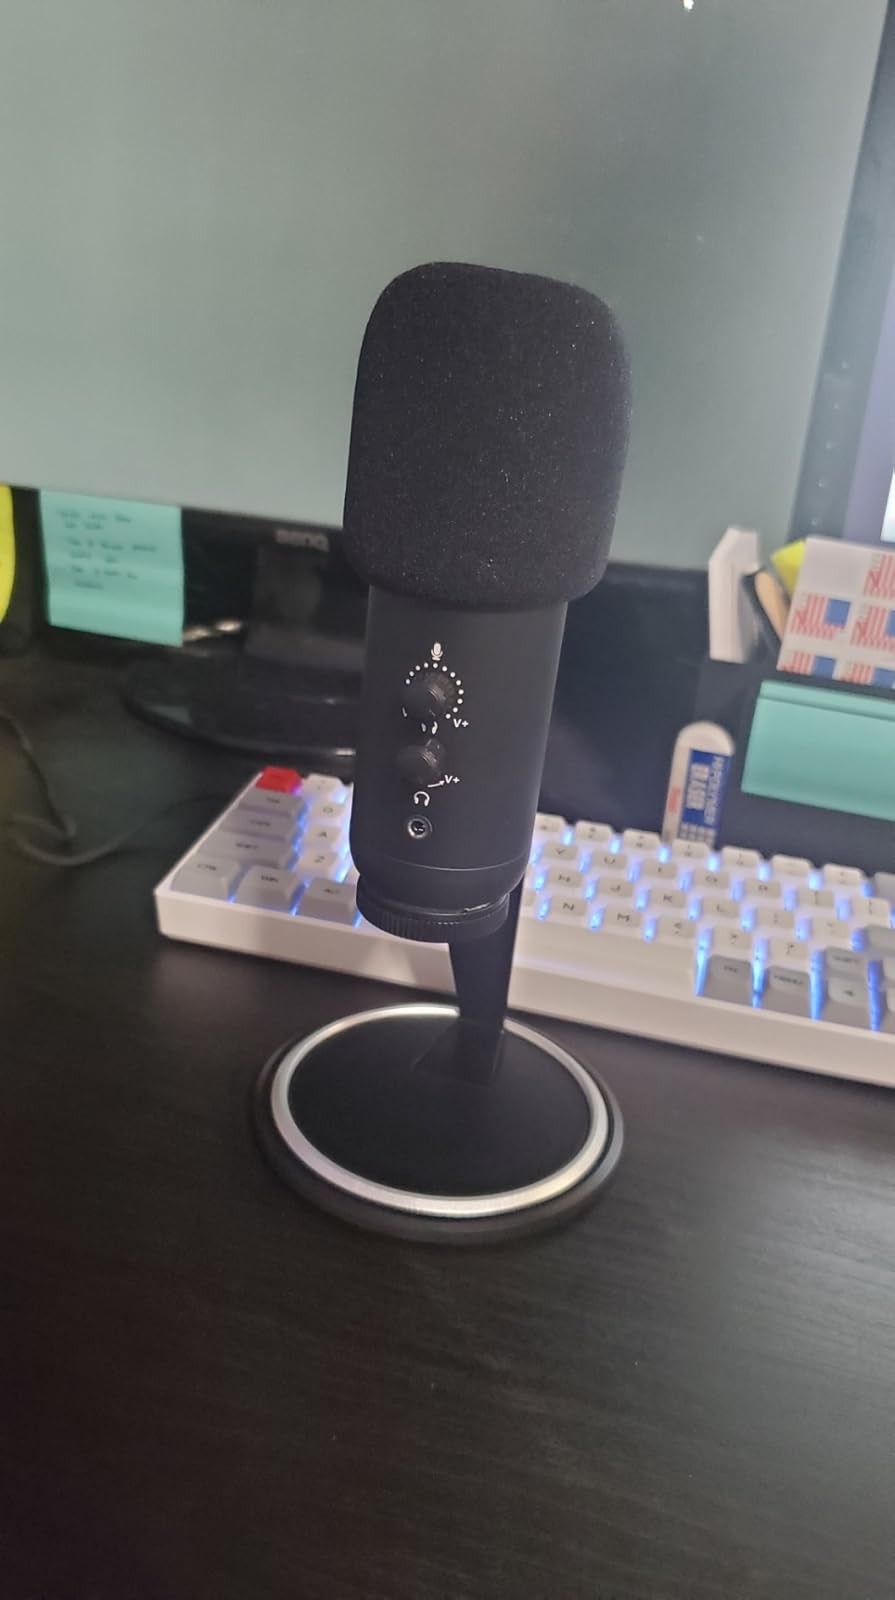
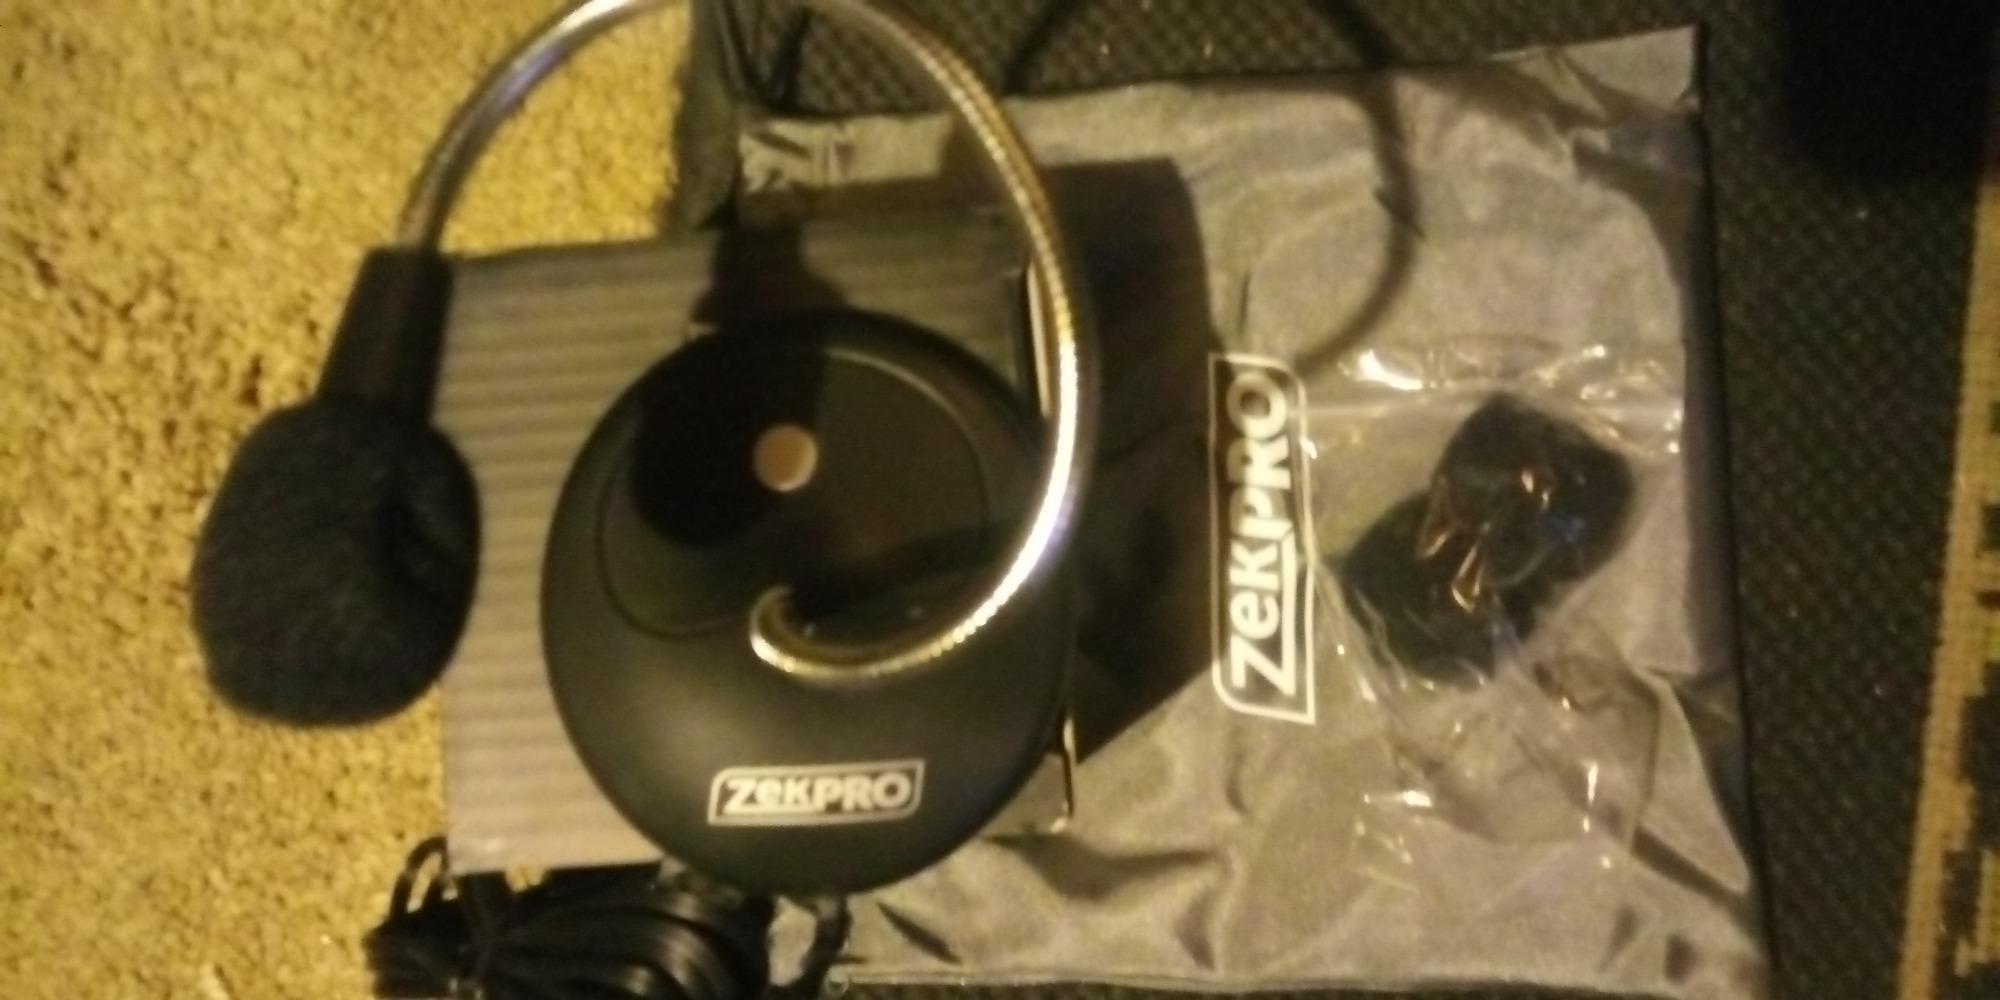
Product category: microphone
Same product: no